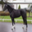
Label: horse